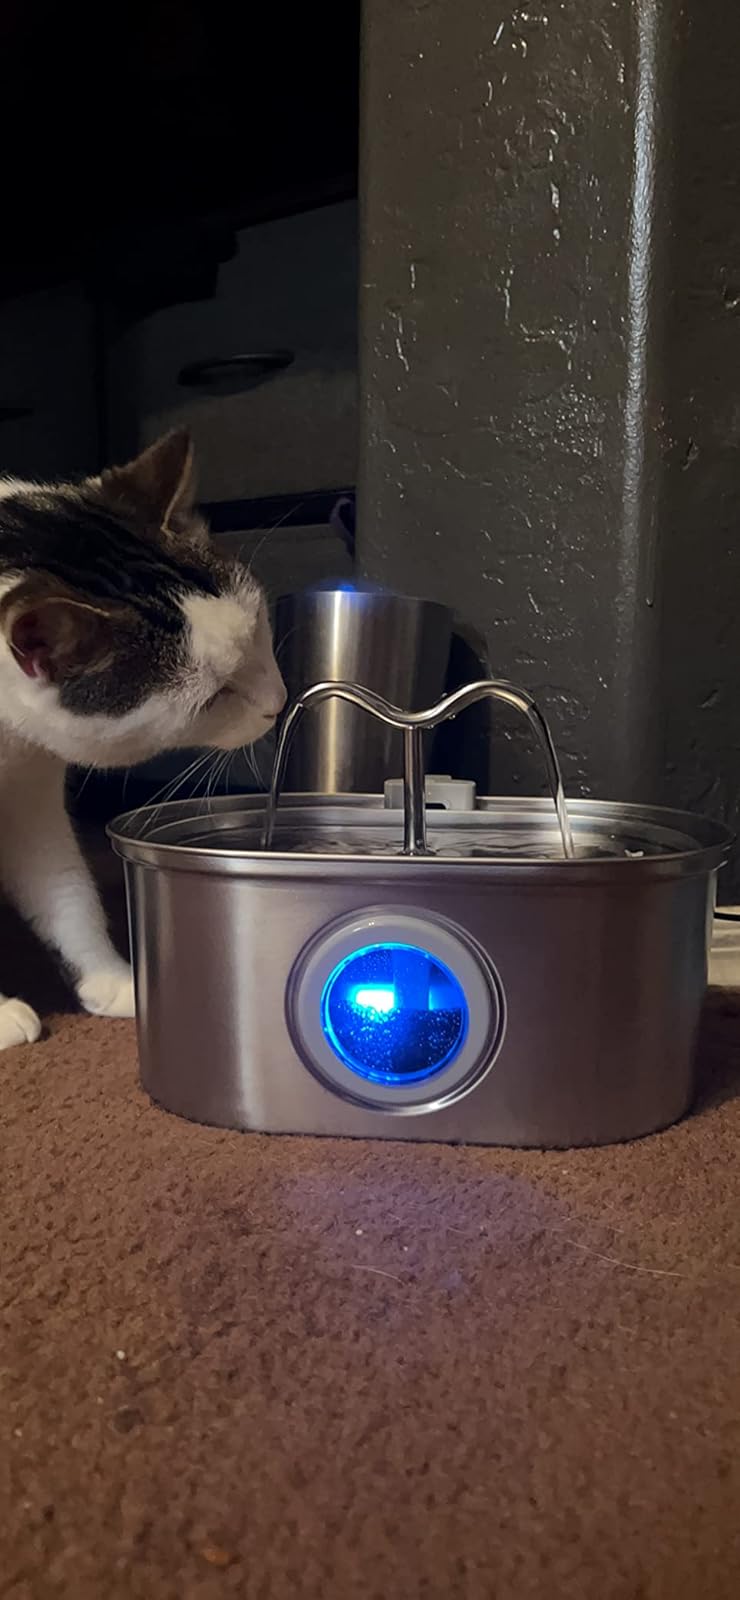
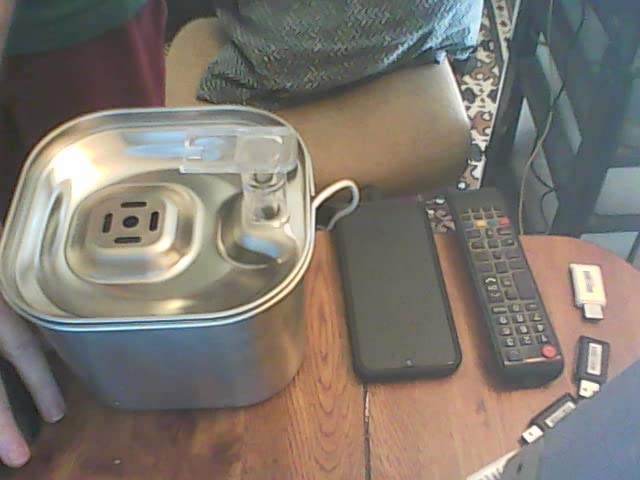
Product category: items_bowl
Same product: no